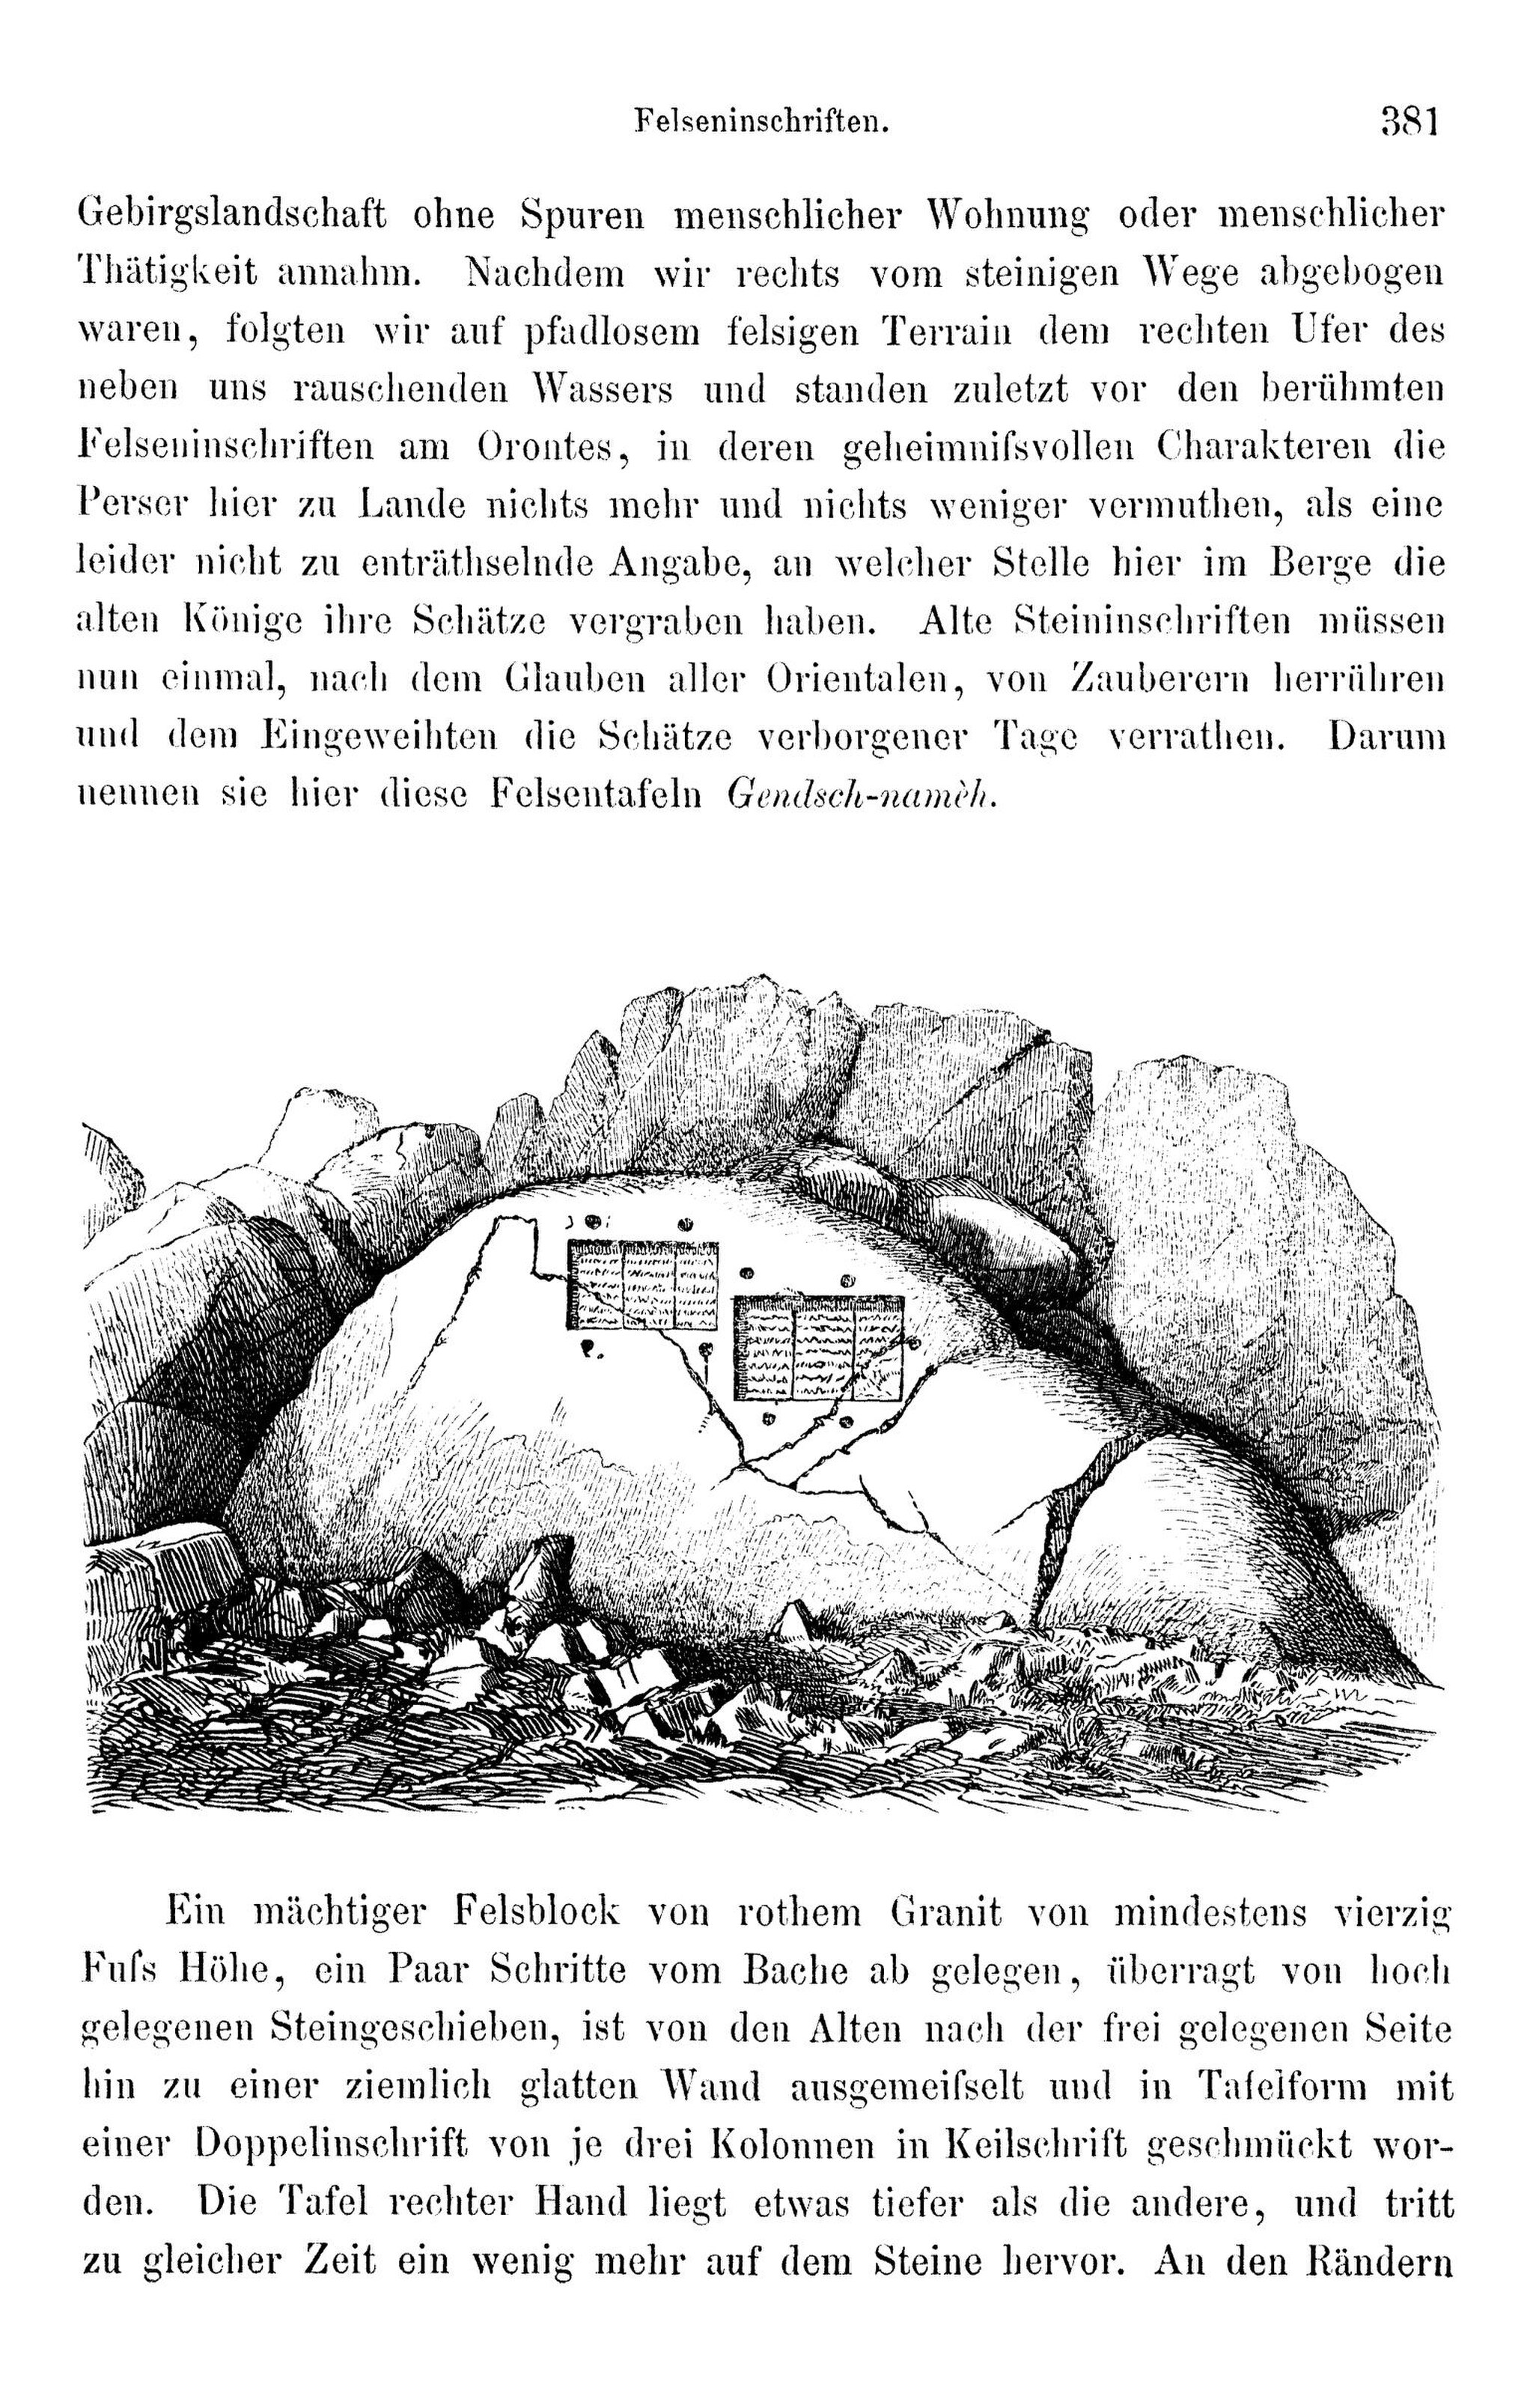
Title: Brugsch Reise nach Persien I 403
Description: This is a scan of the historical document: Reise der K. preussischen Gesandtschaft nach Persien 1860 und 1861
Categories: Ganj Nameh inscriptions, Iran in the 1860s, PD-old-100-expired, Brugsch Reise nach Persien, CC-PD-Mark, PD-old missing SDC copyright status